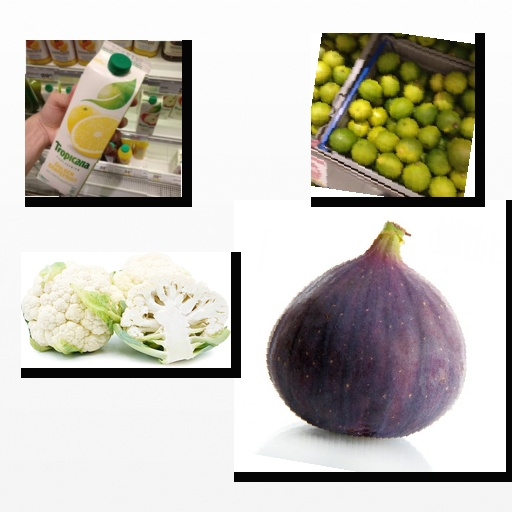
Food items: lime, cauliflower, grapefruit_juice, fig